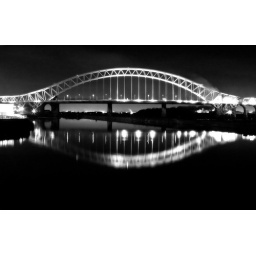
I didn't think this would work in black &amp;amp; white but I really like it.